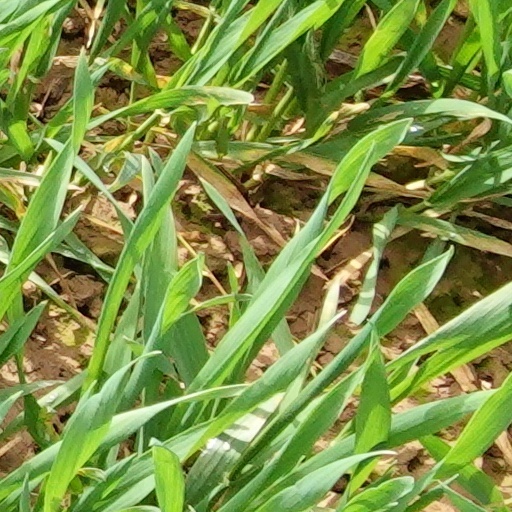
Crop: wheat